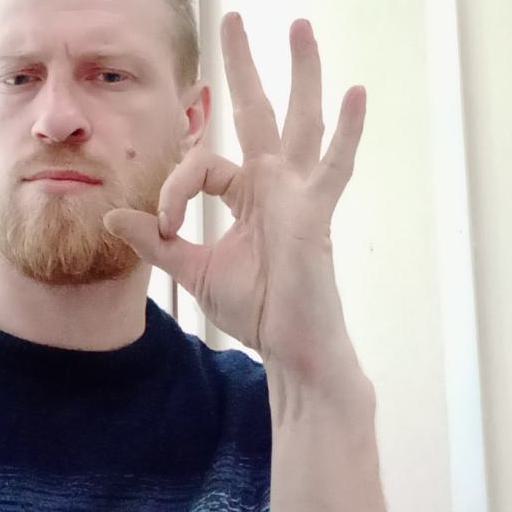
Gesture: ok